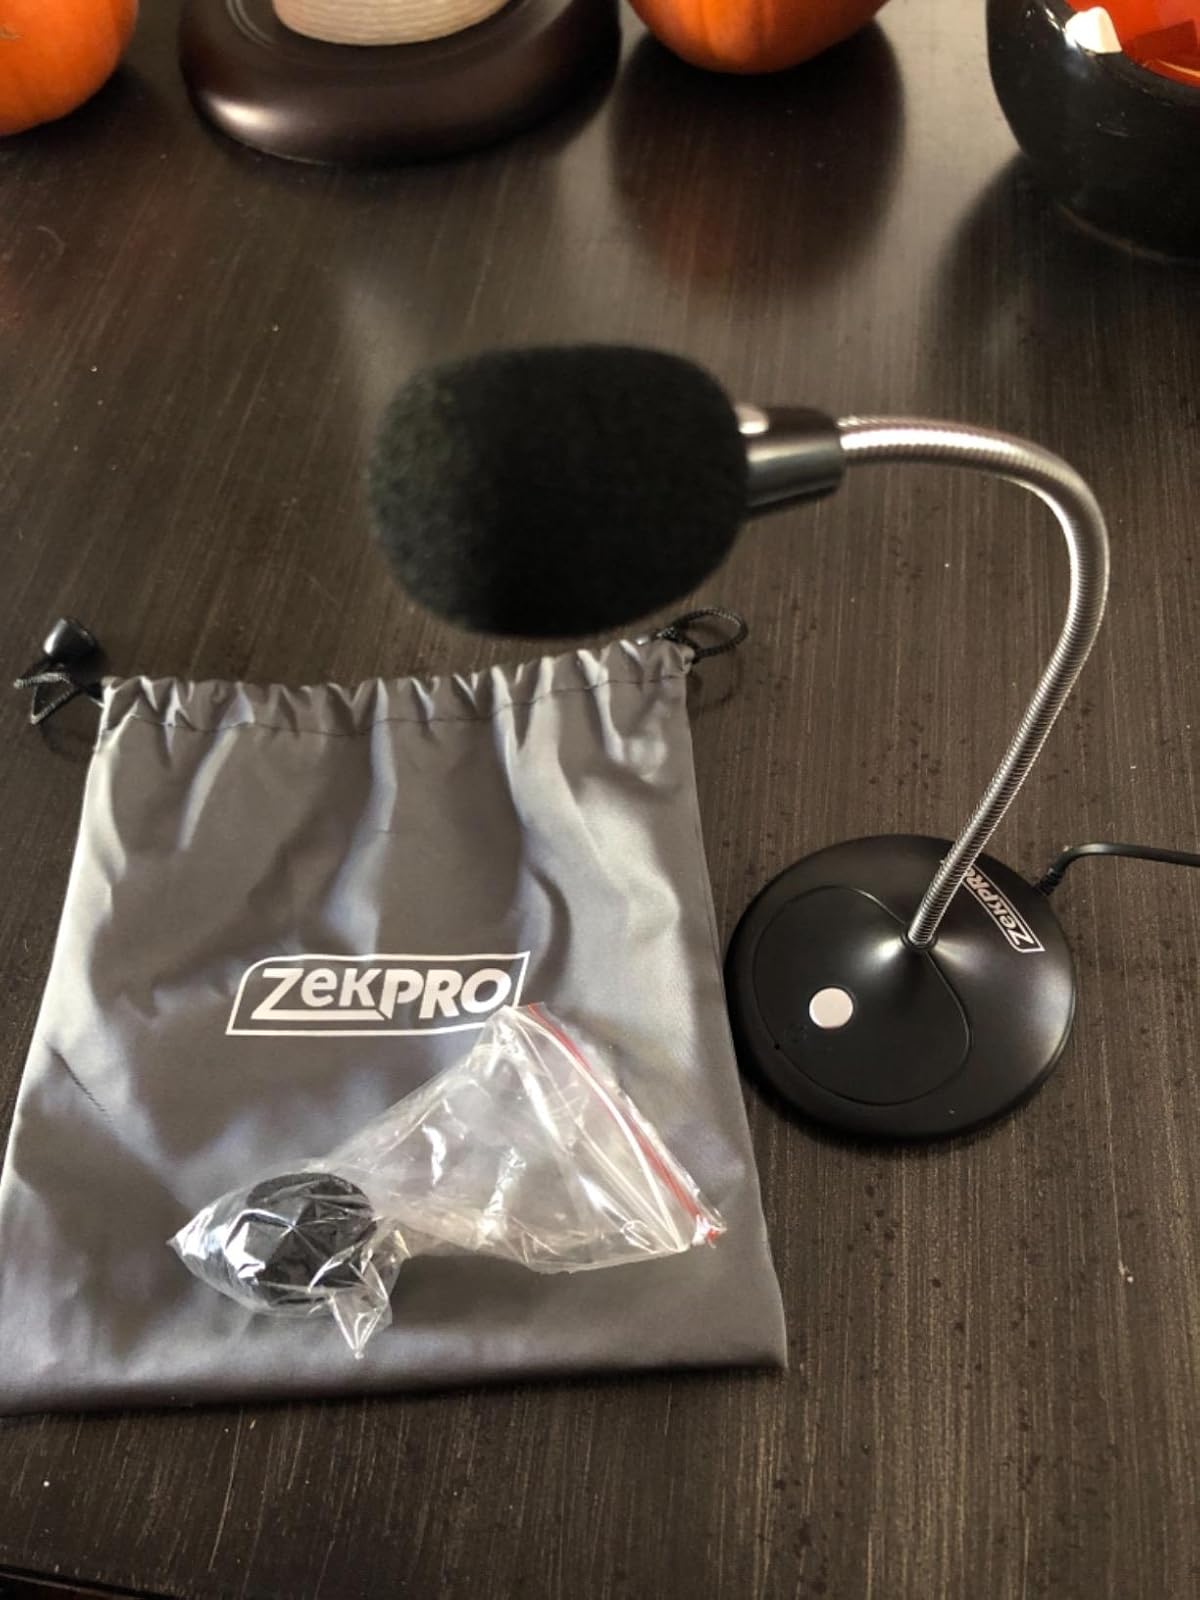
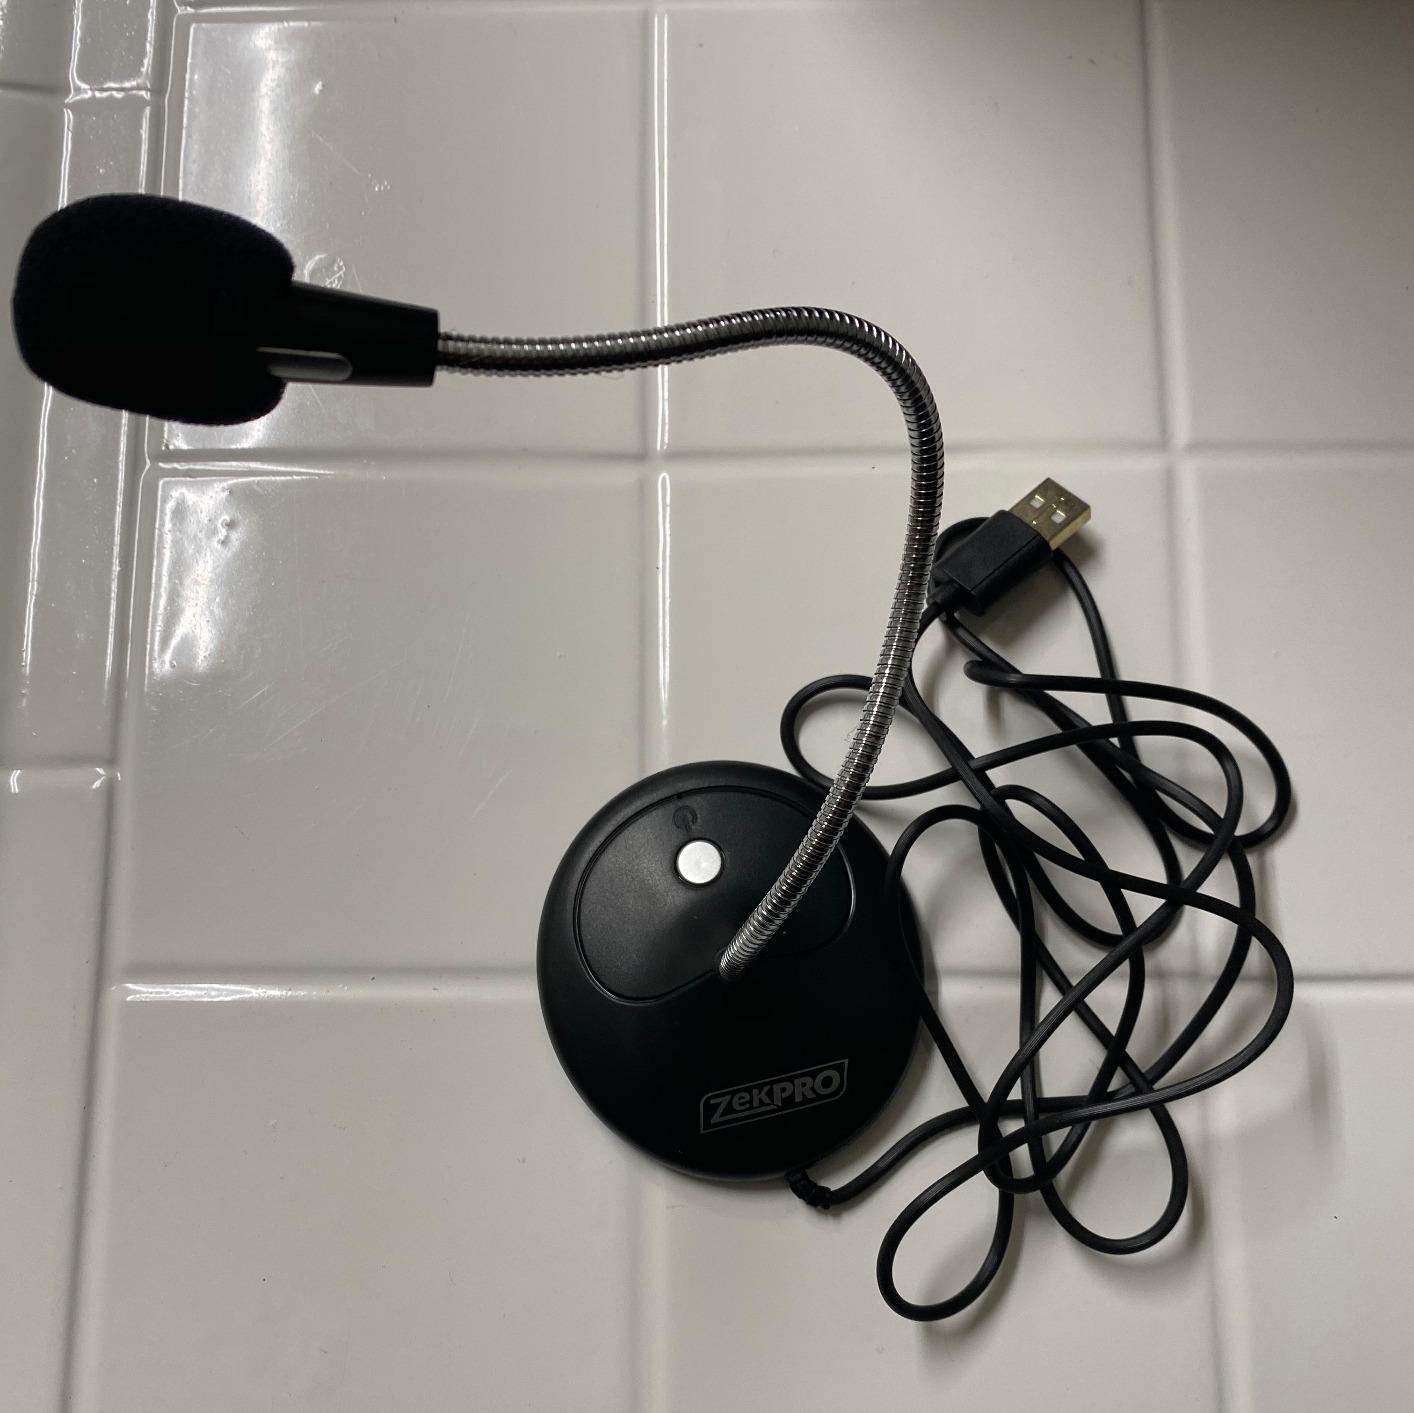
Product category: microphone
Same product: yes